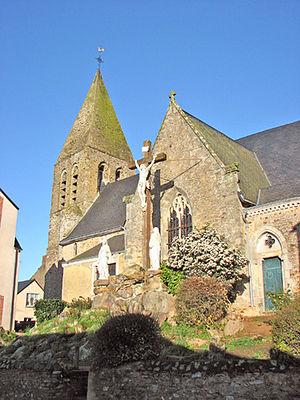
Parné-sur-Roc (Mayenne) - Eglise St Pierre
L'église Saint-Pierre est une église catholique située à Parné-sur-Roc, en France. L'édifice est inscrit au titre des monuments historiques en 1998.
Parné-sur-Roc est une commune française, située dans le département de la Mayenne en région Pays de la Loire, peuplée de 1 348 habitants.
La liste des églises de la Mayenne recense de manière exhaustive les églises, cathédrale et basiliques situées dans le département français de la Mayenne.